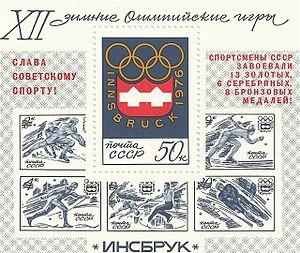
Timbre postal URSS 1964. Русский: Победы советских спортсменов на IX Зимних Олимпийских играх (Инсбрук, Австрия). Почтовая марка СССР. 1964.